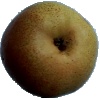
Label: Pear Forelle 1